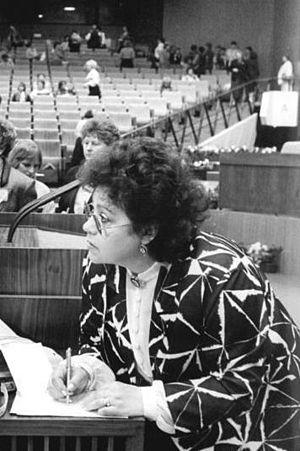
Gisela Steineckert, née le 13 mai 1931 à Berlin, est une femme de lettres et femme politique est-allemande, connue pour ses livres, ses pièces radiophoniques ainsi que plusieurs scénarios de films. Membre du Parti socialiste unifié d'Allemagne, elle est présidente de la Ligue démocratique des femmes d'Allemagne en 1990.